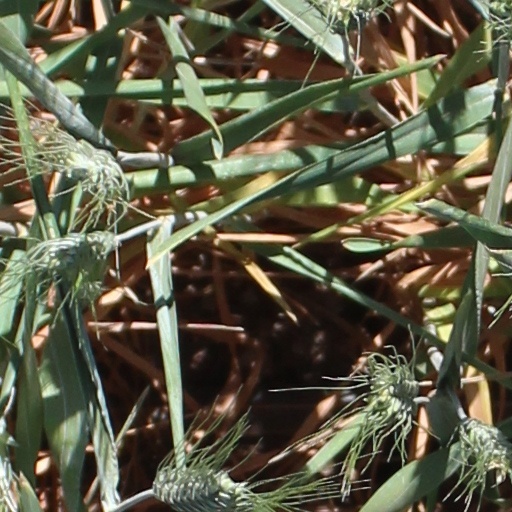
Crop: wheat